Roman Catholic Diocese of Registro

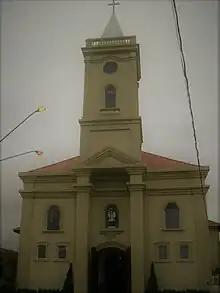
Catedral São Francisco Xavier in 2020

The Roman Catholic Diocese of Registro is a diocese located in the city of Registro in the ecclesiastical province of Sorocaba in Brazil.